Yoseph Haddad

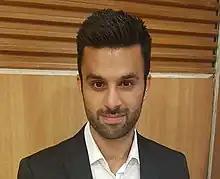

Yoseph Haddad (born ) is an Arab-Israeli journalist and advocacy activist for Israel. The Jewish National Fund and Israeli media outlets have hailed Haddad as a staunch "defender of Israel" since "his time defending Israel as a member of the Israel Defense Forces".